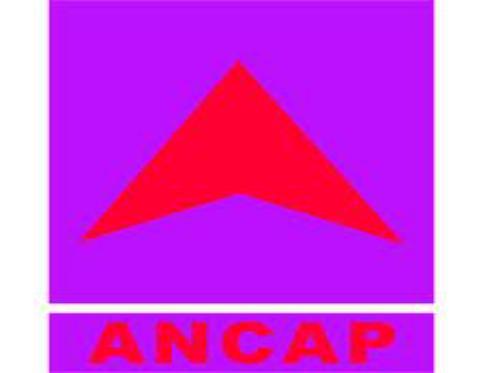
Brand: ANCAP-2
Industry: Transportation